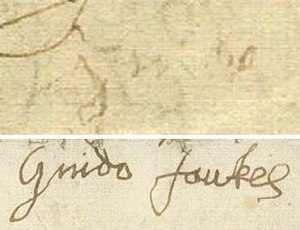
Guy Fawkes
Guido Fawkes, almindeligvis kaldet Guy Fawkes, var en af hovedmændene i den katolske sammensværgelse, Krudtsammensværgelsen, the Gunpowder Plot. Planen var at knuse den engelske protestantiske elite ved at sprænge kong Jakob 1. og begge parlamentets kamre i London i luften under parlamentets åbning den femte november 1605.